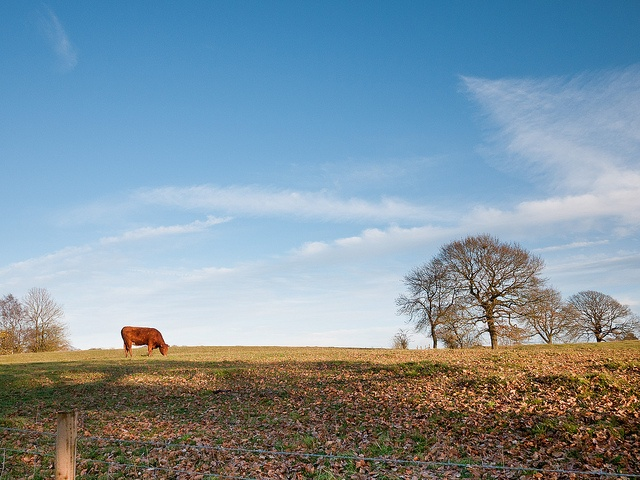
A large cow standing in a open grass field.
a cow that is standing out in a grassy field
A cow is standing off in a field
A single cow grazes in a field behind a barbed wire fence.
a cow is grazing in a field under a blue sky